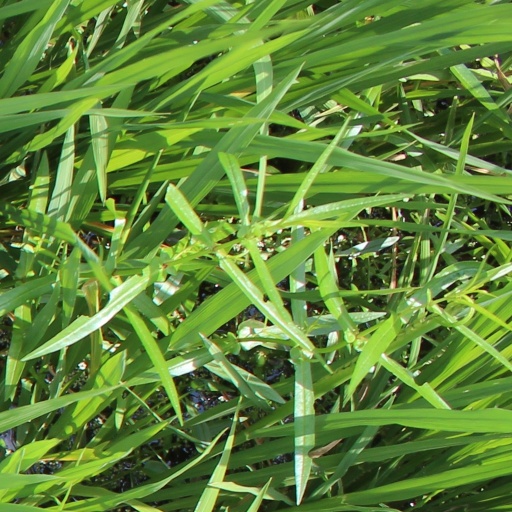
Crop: rice